Antimicrobial surface

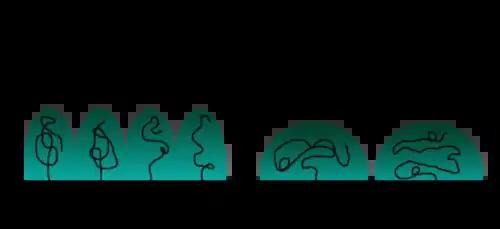
Figure 2: Schematic of grafting density.

Pre-synthesized polymers, like the PDMEAMA/PTMSPMA block copolymer, can be immobilized on a surface (i.e. glass) by simply immersing the surface in an aqueous solution containing the polymer. For a process like this, grafting density depends on the concentration and molecular weight of the polymer as well as the amount time the surface was immersed in solution. As expected, an inverse relationship exists between grafting density and molecular weight. As the antimicrobial activity depends on the concentration of quaternary ammonium tethered to the surface, grafting density and molecular weight represent opposing factors that can be manipulated to achieve high efficacy.